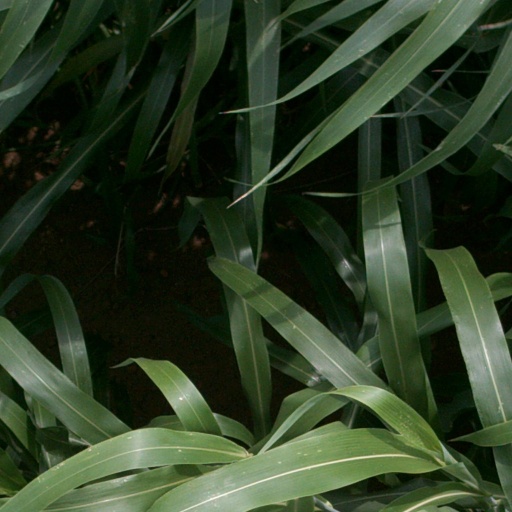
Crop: sorghum